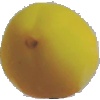
Label: Peach 2